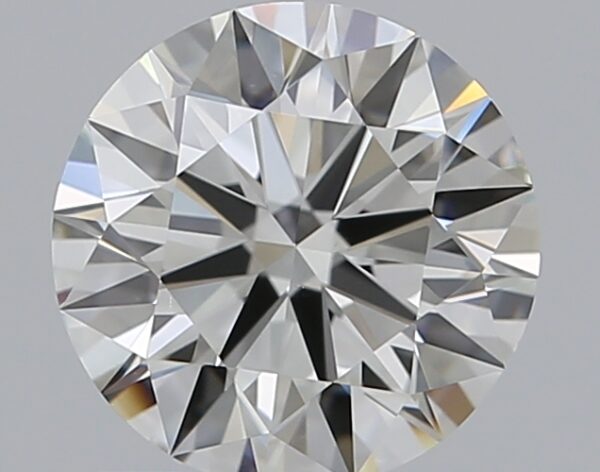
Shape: round
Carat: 1.05
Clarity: VS1
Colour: I
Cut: EX
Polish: EX
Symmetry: EX
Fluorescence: N
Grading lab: GIA
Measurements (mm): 6.53 x 6.57 x 4